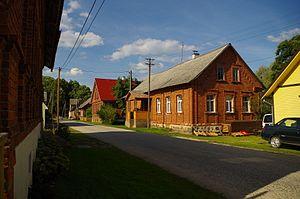
Varnja est un bourg de la commune de Peipsiääre du comté de Tartu en Estonie.